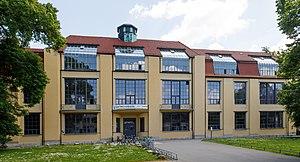
Anni Albers, née Annelise Fleischmann le 12 juin 1899 à Berlin en Allemagne et morte le 9 mai 1994 à Orange dans le Connecticut aux États-Unis, est une artiste textile américaine d'origine allemande, designer, lithographe et théoricienne de l'art, qui a participé au mouvement du Bauhaus et a enseigné au Black Mountain College. Anni Albers est une des rares femmes du Bauhaus à avoir rencontré de son vivant le succès professionnel et la reconnaissance.